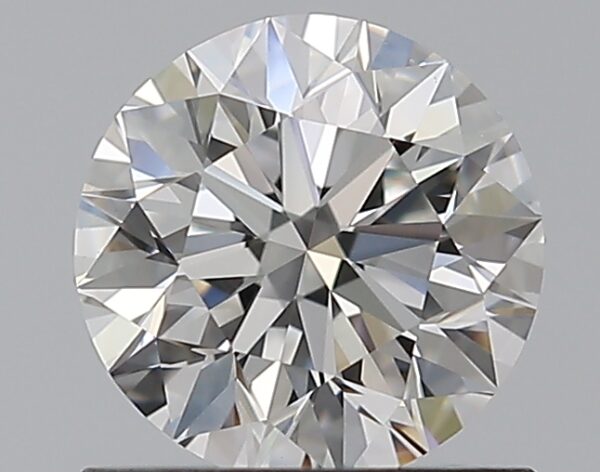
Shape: round
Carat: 0.9
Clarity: VVS1
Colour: F
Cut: EX
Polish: EX
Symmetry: EX
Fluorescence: F
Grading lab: GIA
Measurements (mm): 6.1 x 6.14 x 3.87